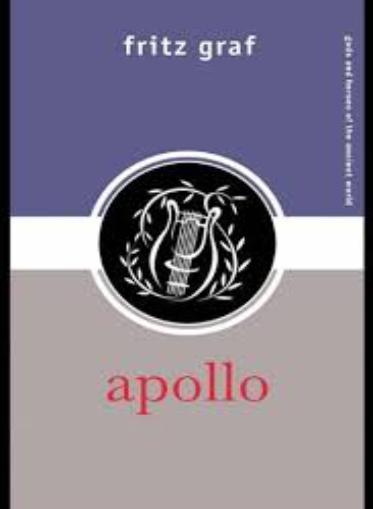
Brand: apollo
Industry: Others